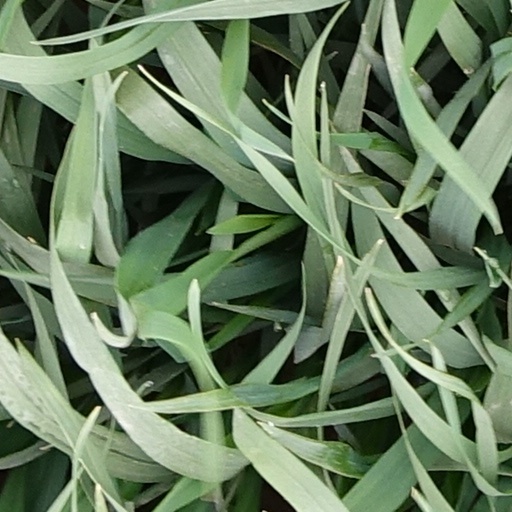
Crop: wheat